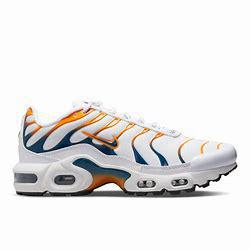
Brand: Nike
Model: Tuned 1 Essential